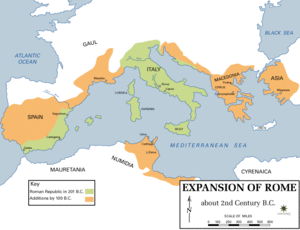
Le bassin méditerranéen est, avec les bassins de l'Indus, du Gange, du fleuve Jaune et du Yangtsé, l'une des régions plus importantes pour l'histoire du monde. Elle constitue le point de départ de plusieurs grandes civilisations, dont s'est nourrie la civilisation occidentale. Dès que l'homme a su construire des barques, des navires, la Méditerranée s'est transformée en lien entre continents, la navigation permettant de rejoindre deux points plus aisément que la marche, et de transporter des charges bien plus lourdes. Théra est l'un des plus anciens vestiges d'une thalassocratie : la Crète, mais bien d'autres se sont succédé : Phénicie, Carthage, Grèce, Rome, Vandales, Byzance, les peuples Arabes, les Normands de Sicile, les Génois, les Vénitiens, les Catalans et les Ottomans l'ont été et en ont fait le tour.
L'armée des origines de la Ville à la fin de la République romaine permet à Rome d'imposer sa suprématie sur les villes et les peuples voisins du Latium aux Vᵉ et IVᵉ siècles av. J.-C., puis de se lancer dans la conquête de l'Italie aux IVᵉ et IIIᵉ siècles av. J.-C. et enfin de la Méditerranée du IIIᵉ au Iᵉʳ siècle av. J.-C. avant de jouer un rôle dans les guerres civiles républicaines.
Caius Marius, né en 157 av. J.-C. et mort en 86 av. J.-C., est un célèbre général et homme politique romain de la fin du IIᵉ et du début du Iᵉʳ siècle av. J.-C.
On appelle latin archaïque, ou latin préclassique, l'état du latin en usage de l'origine de la langue jusqu'à -100 environ.
Sylla ou Sulla, en latin Lucius Cornelius Sulla, né en 138 av. J.-C. et mort en 78 av. J.-C., est un célèbre général et homme politique romain de la fin du IIᵉ et du début du Iᵉʳ siècle av. J.-C.